Rashomon

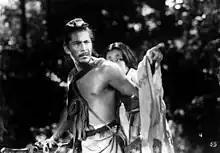
The bandit and the wife, in the dappled light of the forest

Robert Altman compliments Kurosawa's use of "dappled" light throughout the film, which gives the characters and settings further ambiguity. In his essay "Rashomon", Tadao Sato suggests that the film (unusually) uses sunlight to symbolize evil and sin in the film, arguing that the wife gives in to the bandit's desires when she sees the sun.